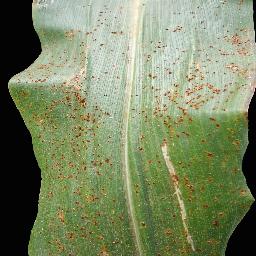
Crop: corn
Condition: (maize)_common_rust